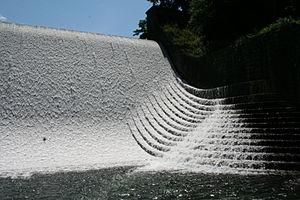
Le barrage de Hakusui est un barrage poids en béton situé sur le cours supérieur de la Ōno-gawa à Taketa dans la préfecture d'Ōita au Japon. Construit en 1938, il fait 86 m de large et 14 m de haut.